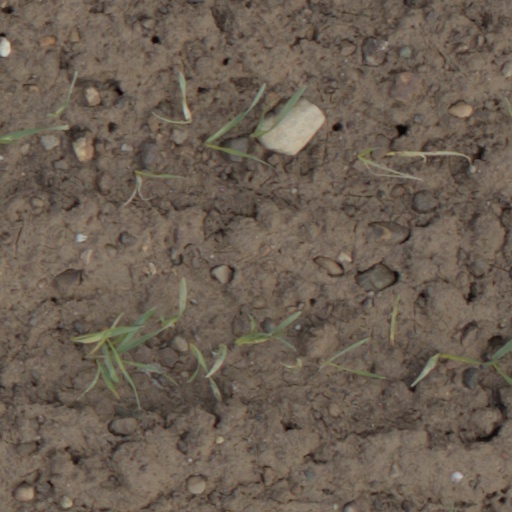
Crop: wheat